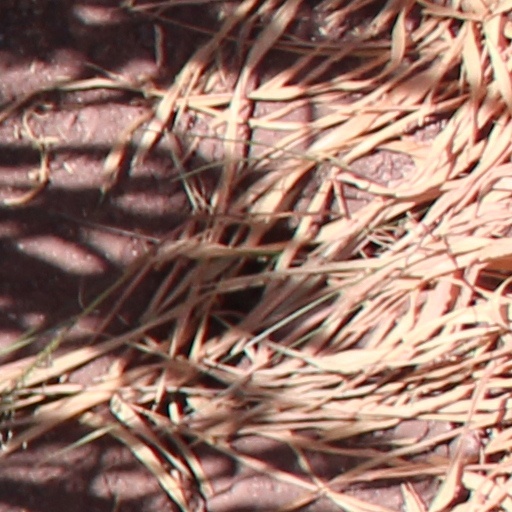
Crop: wheat